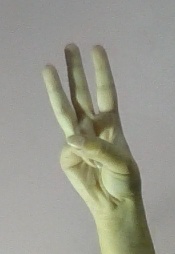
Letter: thaa